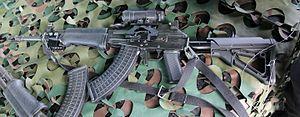
Après la Seconde Guerre mondiale, la Finlande décide d'adopter une politique étrangère à la fois neutre et conciliante envers l'OTAN et le Pacte de Varsovie. Dans le domaine des fusils d'assaut, Helsinki choisit l'AK-47 soviétique dénommée 7,62 Rynnäkkökivääri 54 pour Fusil d'assaut 1954 calibre 7,62 mm pour ses fantassins. De même, les parachutistes adoptèrent une variante du Fusil Type 56 chinois appelé localement 7;62Rk 56 TP. Après avoir essayé des modèles étrangers et des prototypes nationaux, les militaires choisissent finalement le 7,62 RK 62